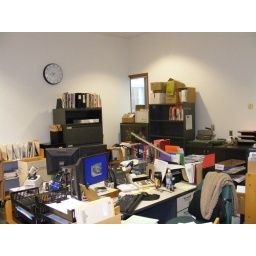
Those who live in a glass house should ... throw a party